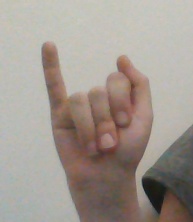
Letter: meem